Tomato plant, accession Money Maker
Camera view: bottom (45 deg); turntable rotation: 0 degrees
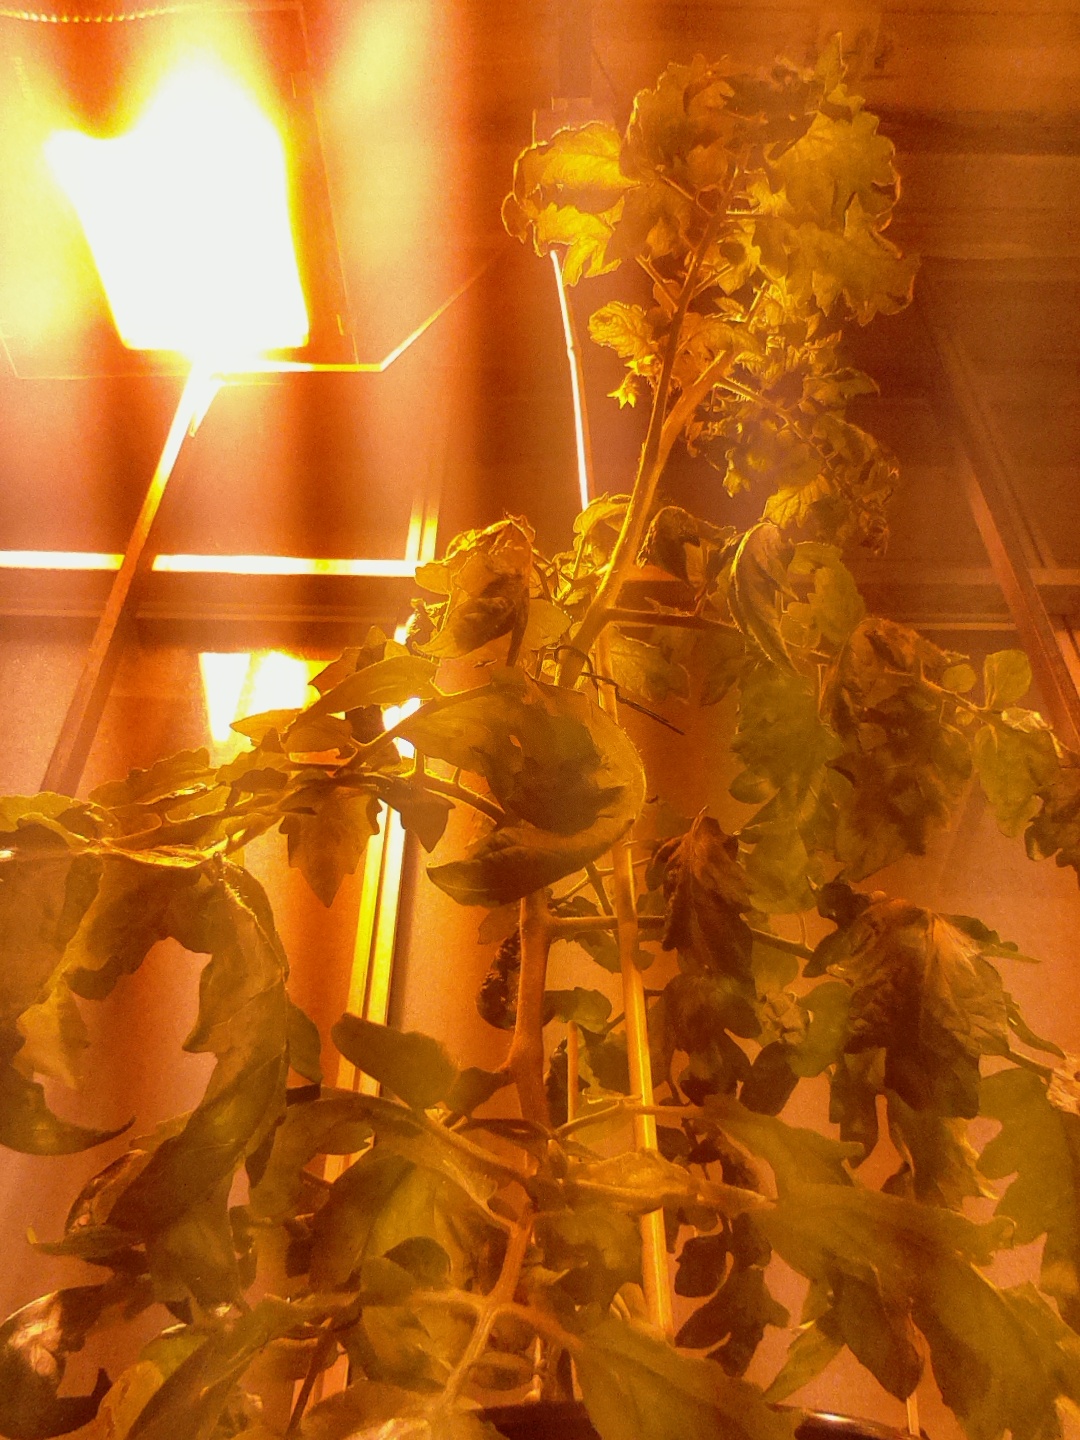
BBCH growth stage 69: End of flowering, 90%-100% of flowers open, more petals falling